Francesca Cruz

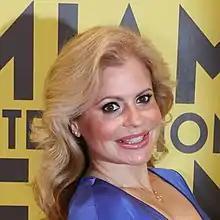
Francesca Cruz (2014)

Born to Cuban parents and raised in South Florida, began her entertainment career at the age of 12, studying theater and dance and later becoming a model.